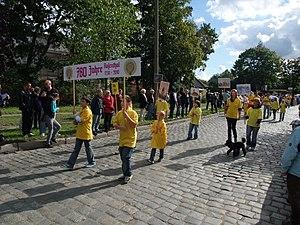
Rosenthal [ˈʀoːzənˌtaːl] est un quartier de Berlin, faisant partie de l'arrondissement de Pankow.